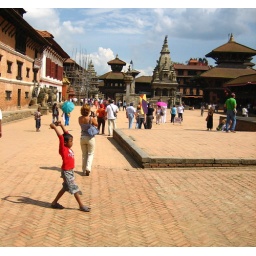
Kite flying is a big, competitive sport in the Valley, and we saw boys everywhere flying ones they made themselves.